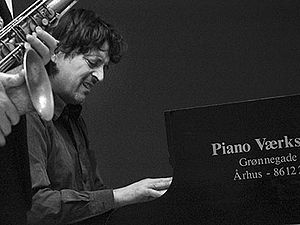
Ben Besiakov
Ben Besiakov i Aarhus